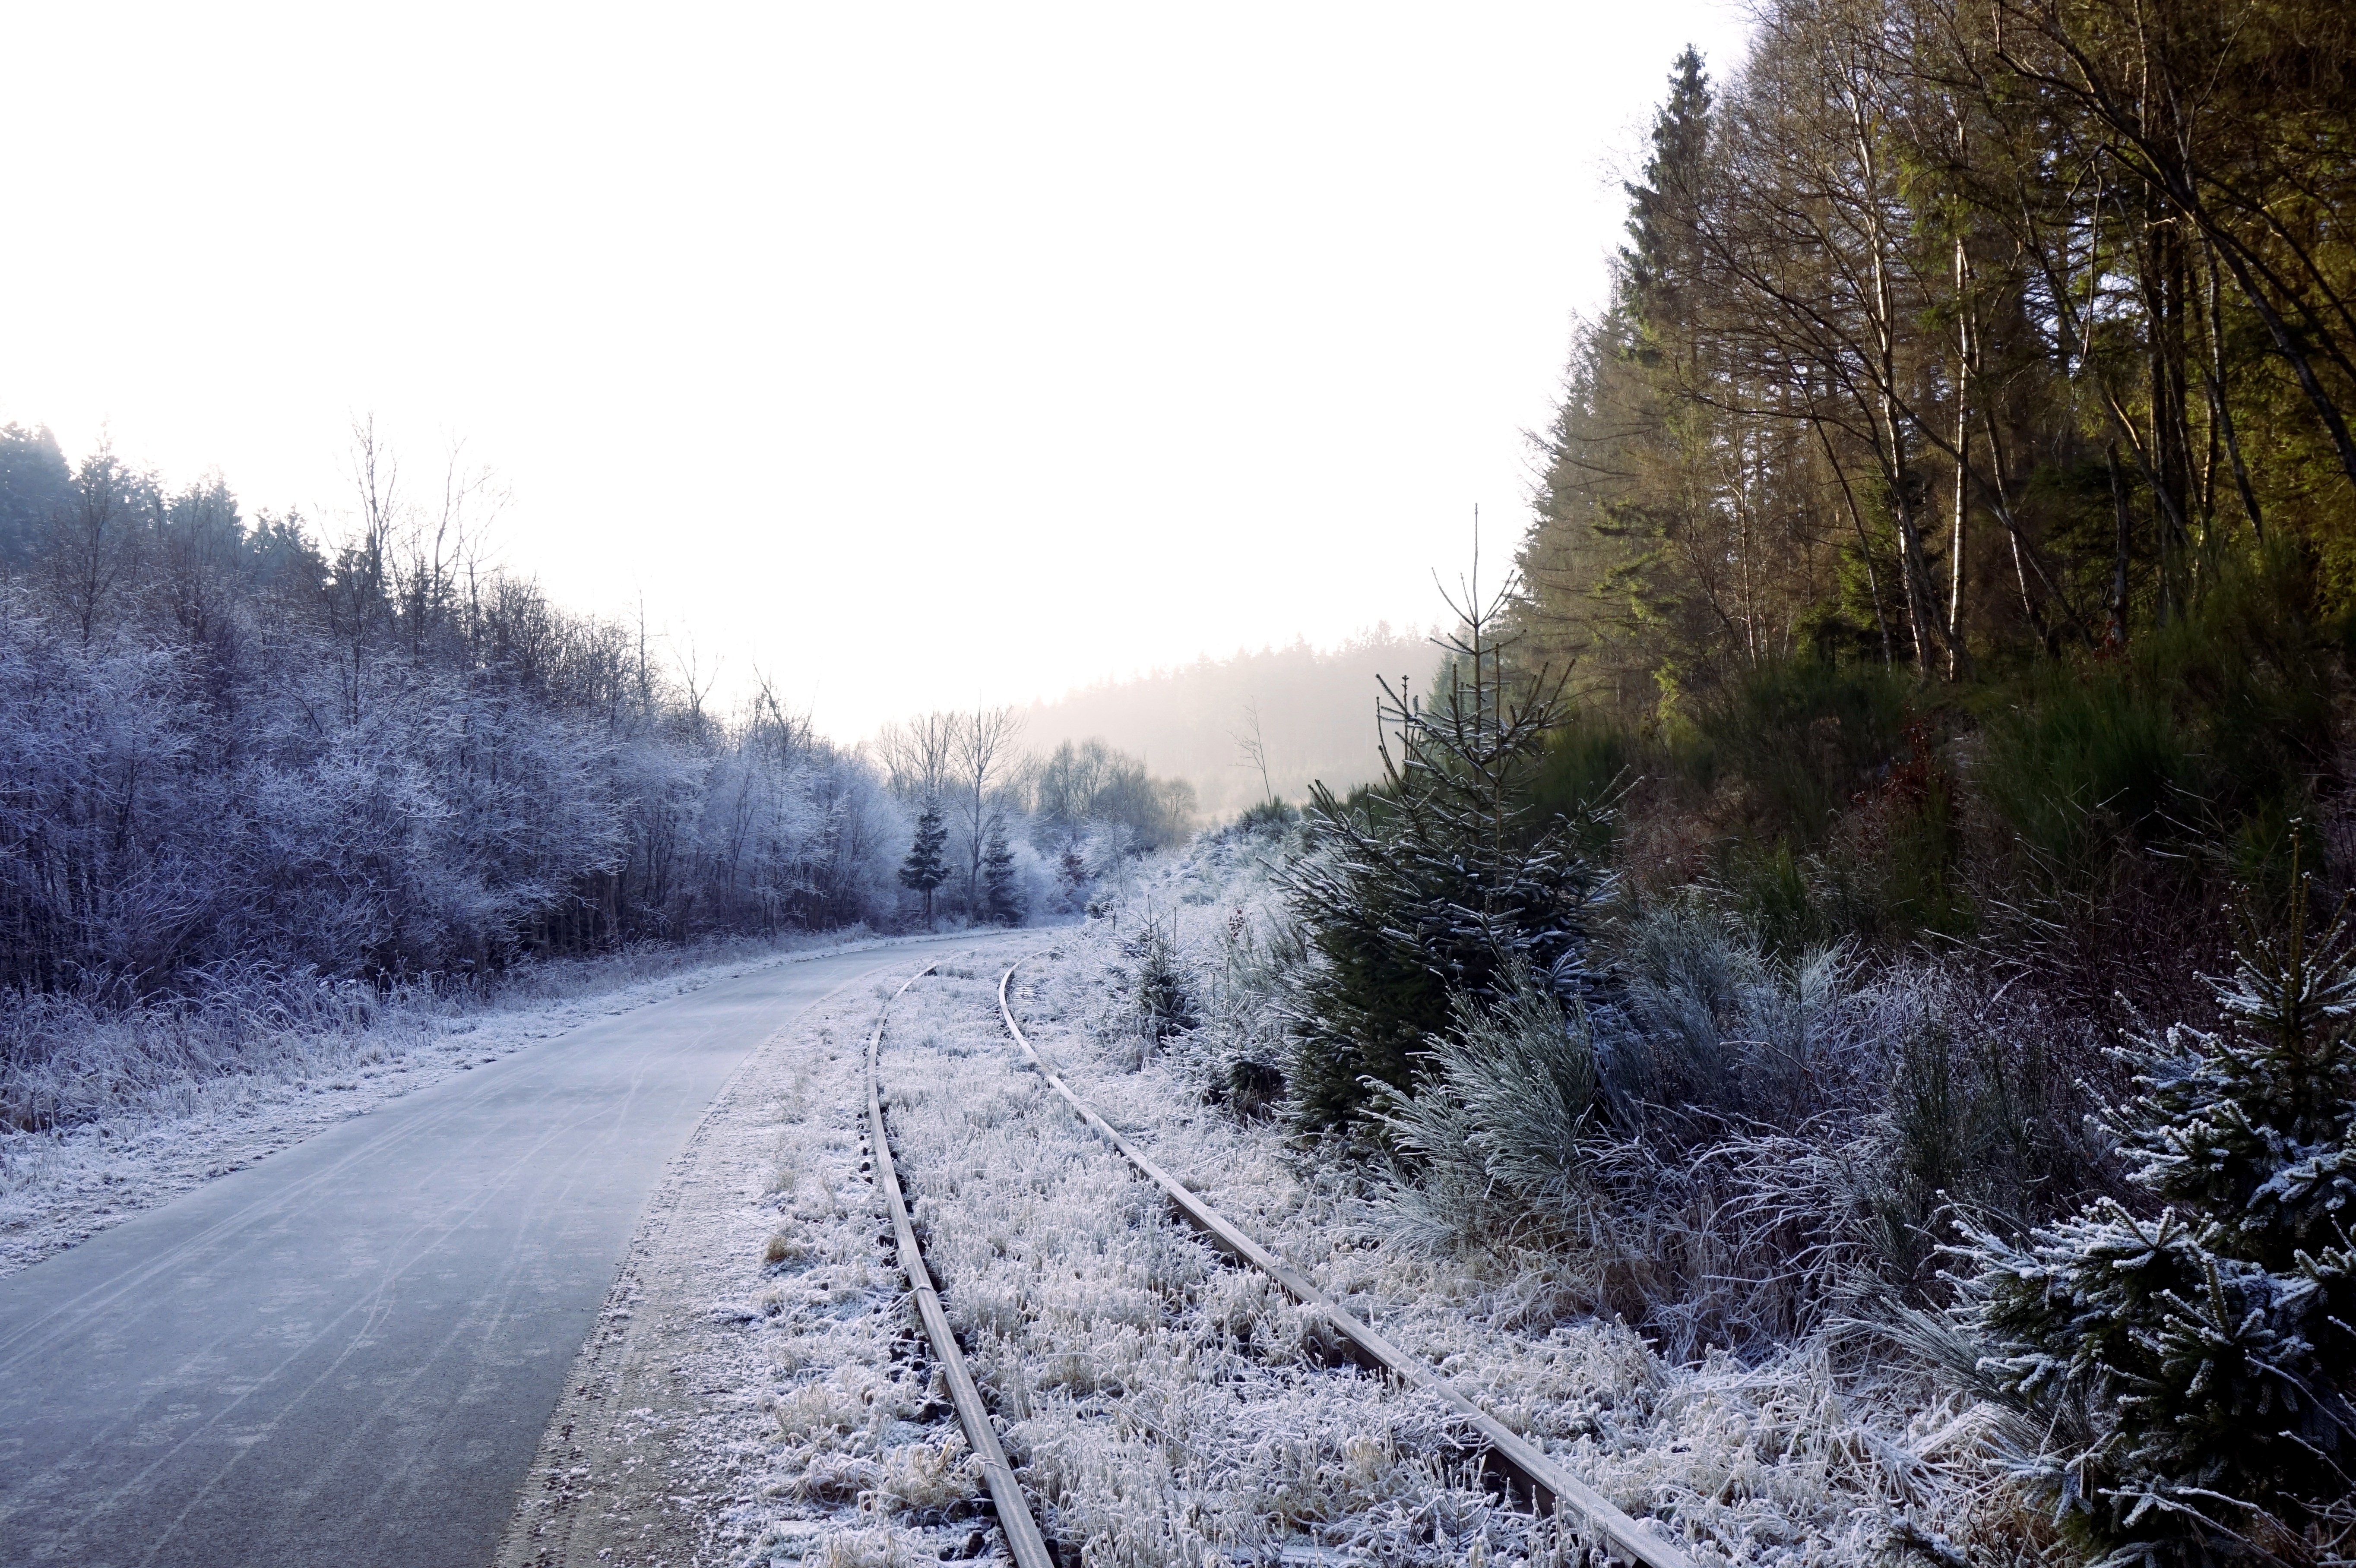
landscape, tree, nature, forest, wilderness, mountain, snow, winter, fog, trail, white, frost, green, weather, contrast, season, ridge, trees, woodland, away, seemed, wintry, atmospheric phenomenon, geological phenomenon